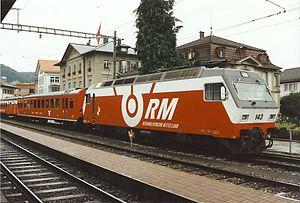
Les Re 4/4 KTU sont des locomotives électriques construites pour certains chemins de fer privés suisses. Elles sont surnommées KTU, pour Konzessionierte Transport-Unternehmungen, soit Entreprises de transport concessionnaires, les chemins de fer suisses dont ne font pas partie les CFF.
Le chemin de fer Emmental–Burgdorf–Thun est une ancienne compagnie de chemin de fer suisse, et deux lignes ferroviaires qui relient Soleure à Thoune et à Langnau im Emmental.